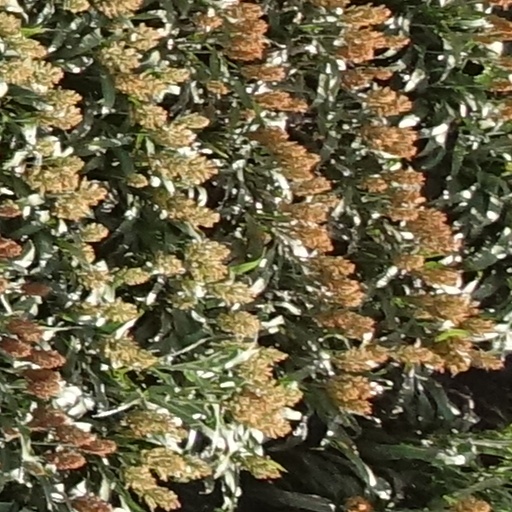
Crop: sorghum